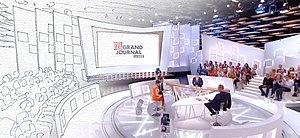
Montage Du dessin à la réalisation -
Philippe Désert, né en 1953 à Suresnes, est décorateur de plateau et scénographe pour la télévision depuis 1984.